Wesleyan Church, Aldershot

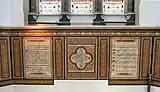
The reredos is dedicated to Frances Penelope Wharton Middleton

The nave is supported by columns of cast iron capped with Bath stone. The preserved reredos behind the now removed altar was created in mosaic and tiles and showed the Ten Commandments and the Lord's Prayer. The reredos is in memory of Frances Penelope Wharton Middleton, the daughter of Lieutenant-Colonel Lewis Watson who fought at the Battle of Waterloo in 1815 as a Major in the 69th Regiment. She is further commemorated on a brass plaque dated 1882 placed at the bottom of the reredos by her husband Richard Wharton Middleton of Leasingham Hall in Leasingham in Lincolnshire; he had also fought at Waterloo as an Ensign.